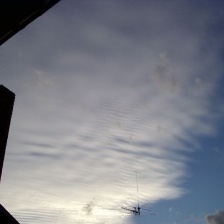
Cloud type: Cirrostratus